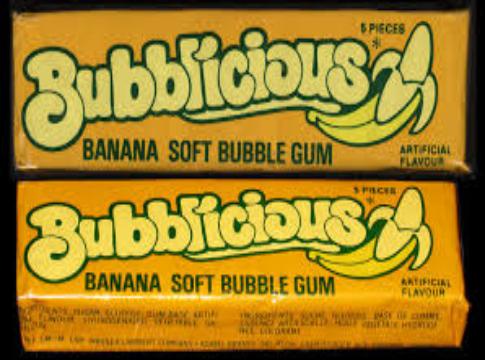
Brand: Bubblicious
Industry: Food